Laila McQueen

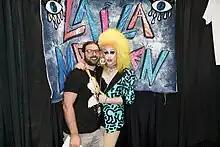
Laila McQueen ("right") at RuPaul's DragCon NYC, 2017

In 2016, McQueen was cast for season 8 of "RuPaul's Drag Race". On the first episode, she placed in the bottom with Naysha Lopez and won a lip sync to "Applause" by Lady Gaga. On the second episode, she placed in the bottom again with Dax ExclamationPoint. Both were eliminated after a lip sync to "I Will Survive" by Gloria Gaynor. McQueen has said she wanted to impersonate Betsey Johnson, Courtney Love, or Theresa Caputo for the Snatch Game challenge.